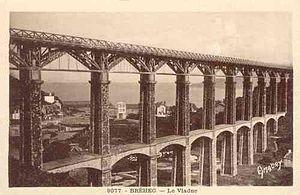
Le viaduc de Bréhec construit pour les Chemins de Fer des Côtes-du-Nord (détruit en 1972). D'après cette photo il passait au-dessus de la D54 (route de Bréhec) et du ruisseau de Kergolo, à seulement quelques centaines de mètres de la mer. Plouha est à droite, Plouézec à gauche.
Les chemins de fer des Côtes-du-Nord sont un ancien réseau ferroviaire départemental à voie métrique. Composées de 19 lignes, ces voies ferrées d'intérêt local quadrillaient le département des Côtes-du-Nord, en Bretagne. Avec ses 452 km, ce fut l'un des plus grands réseaux départementaux de France. Il doit en partie sa renommée aux nombreux ponts et viaducs construits par l'audacieux ingénieur en chef Louis Harel de la Noë.
Le viaduc de Bréhec a été construit par Louis Auguste Harel de La Noë entre 1913 et 1918 pour le Chemins de Fer des Côtes-du-Nord. Il a été consolidé par l'ajout de contreventement à mi-hauteur en 1922 et mis en service la même année. La ligne qui l'empruntait était celle de Paimpol à Plouha.
Les chemins de fer des Côtes-du-Nord étaient l'un des plus grands réseaux secondaires à voie métrique de France. Il quadrillait le département des Côtes-du-Nord. Le relief accidenté des lignes a nécessité la construction de nombreux ouvrages d'arts. L'ingénieur Harel de la Noë a utilisé la technique du Sidéro-Ciment pour les nombreux ouvrages d'arts du réseau.
Les ouvrages de longueur totale supérieure à 100 m du département de Côtes-d’Armor sont classés ci-après par gestionnaires de voies.